Cross Border Xpress

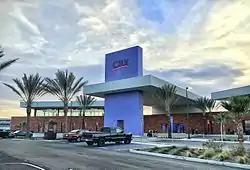
Exterior of CBX terminal on the U.S. side

The Cross Border Xpress (CBX), also known as the Puerta de las Californias (Spanish for "Gateway of the Californias"), is a border crossing and port of entry that connects San Diego in the United States and Tijuana International Airport in Mexico. Operational since December 2015, CBX consists of a terminal building located in the Otay Mesa community that is connected to the airport with a dedicated pedestrian bridge that travels over the United States–Mexico border.